Tana Church

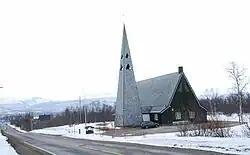
Tana Church in Rustefjelbma

The first church in Tana was built around the year 1720. In 1851, the old church was torn down and replaced with a new church on the same site. In 1892, a new church was constructed on the same site. This new building was designed by the architect Jacob Wilhelm Nordan. The church was destroyed by fire in 1944 by the retreating German army which burned most buildings in Finnmark. After the war, the church was rebuilt when funds were available. The new church was completed in 1964. The church was constructed of wood with a roof covered in tiles of quartz shale from nearby Alta Municipality. The altarpiece was painted by the artist Terje Grøstad. One of the unique elements in the design of the church is the tall free-standing steeple alongside the church.